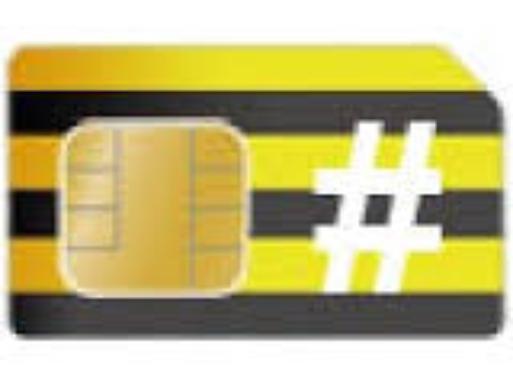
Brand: Beeline
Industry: Others